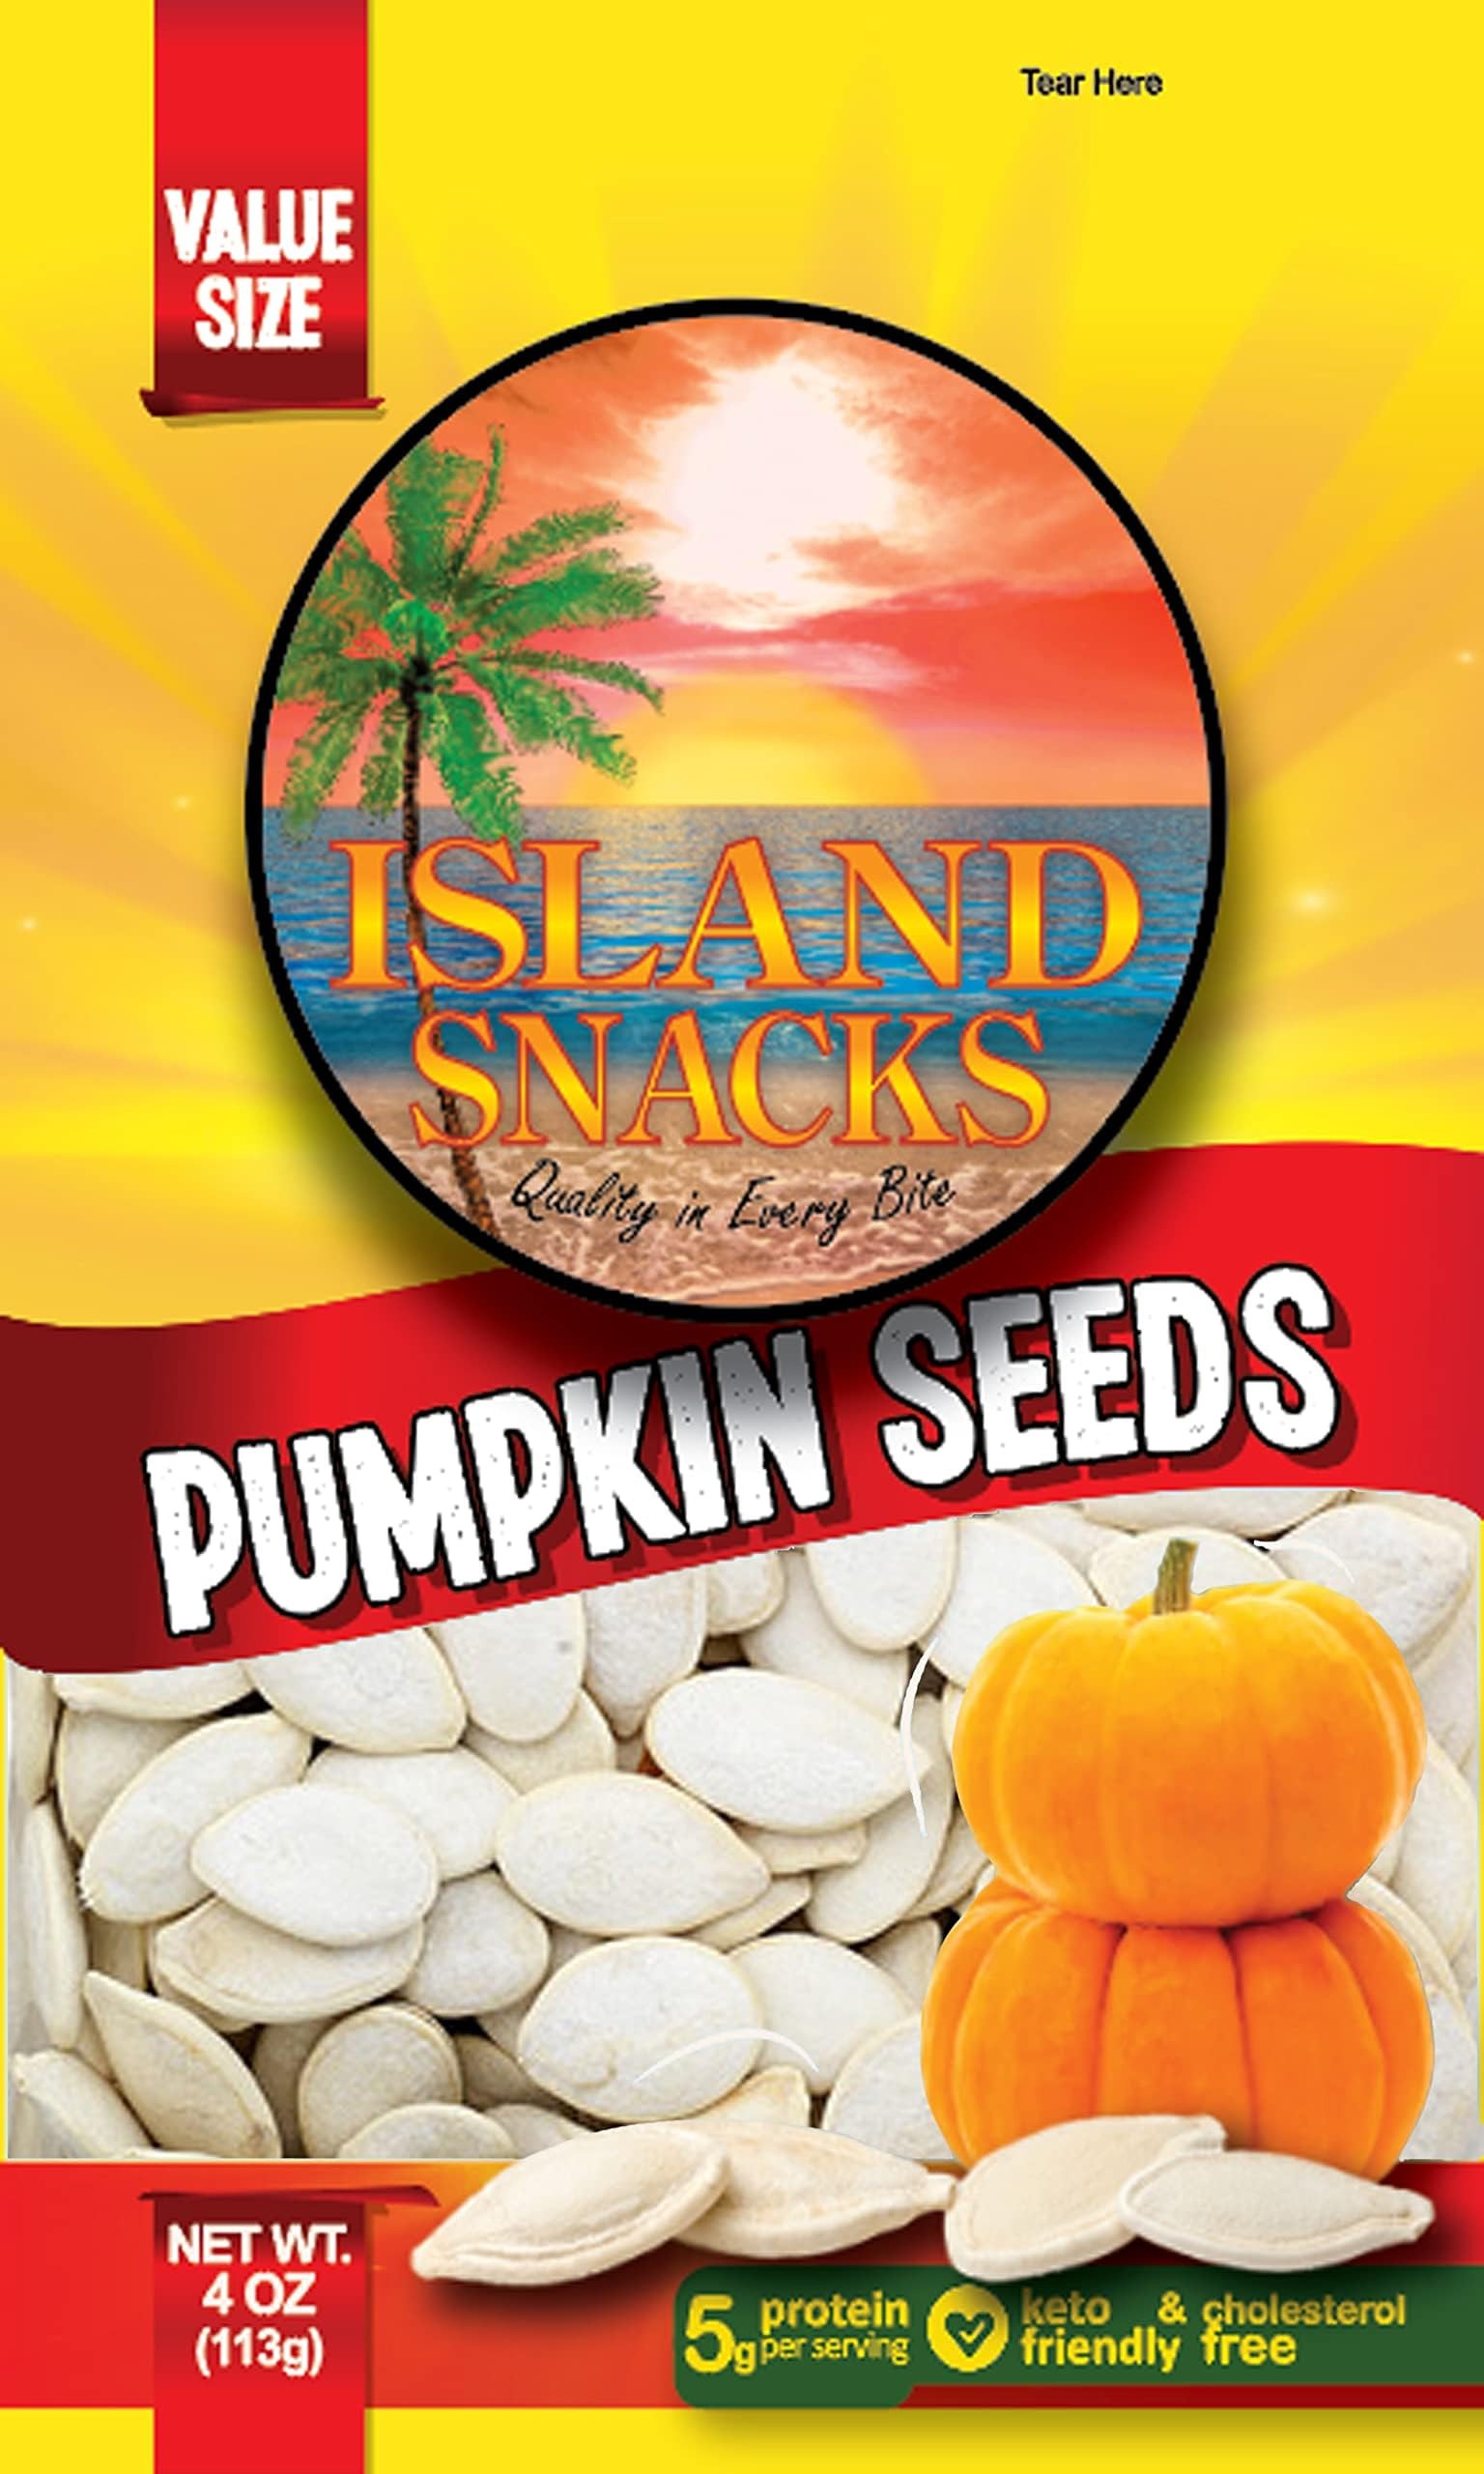
Item Name: Island Snacks Pumpkin Seeds, 3 Ounce (Pack Of 6)
Bullet Point 1: Pack of six, 3 -ounce bags (total of 18 ounces)
Bullet Point 2: Fresh and natural; great tasting snack
Bullet Point 3: Cholesterol Free, Quality in Every Bite
Bullet Point 4: Our brightly colored packages are attractive and appealing to customers
Bullet Point 5: Convenient snack size package Perfect for lunch boxes and on-the-go eating
Bullet Point 6: Allergy information: May contain and manufactured on equipment that processes products containing traces of milk, egg, wheat, peanuts, tree nuts and or soy protein
Value: 30.0
Unit: oz

Price: 24.99